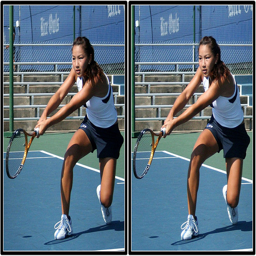
Two pictures of the same event are side by side with slight differences.
A girl hits a tennis ball with her racket.
A girl is playing tennis on a blue court.
A girl playing tennis on a tennis court.
A lady on a tennis court holding a racket.